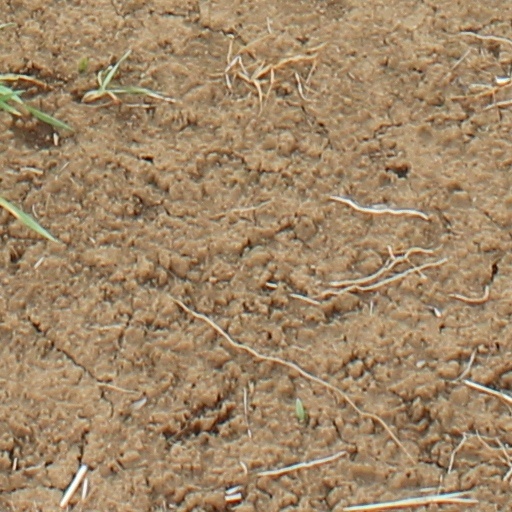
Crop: wheat